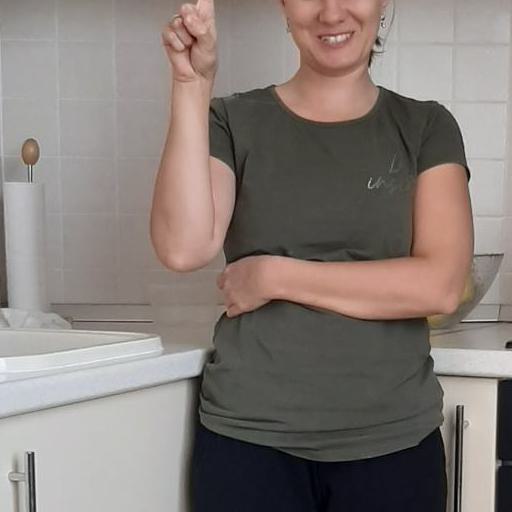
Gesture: no_gesture